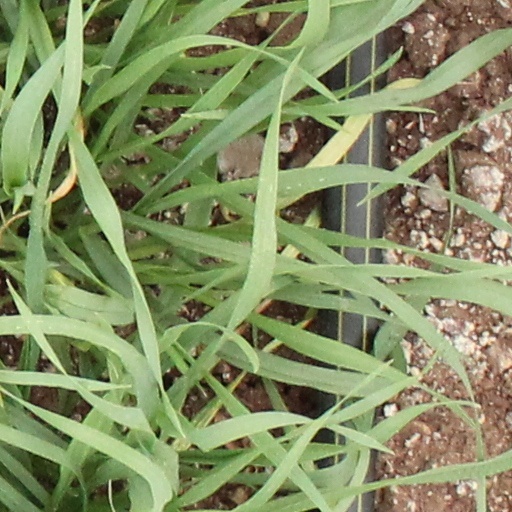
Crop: wheat